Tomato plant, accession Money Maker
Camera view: horizontal (90 deg, fisheye); turntable rotation: 300 degrees
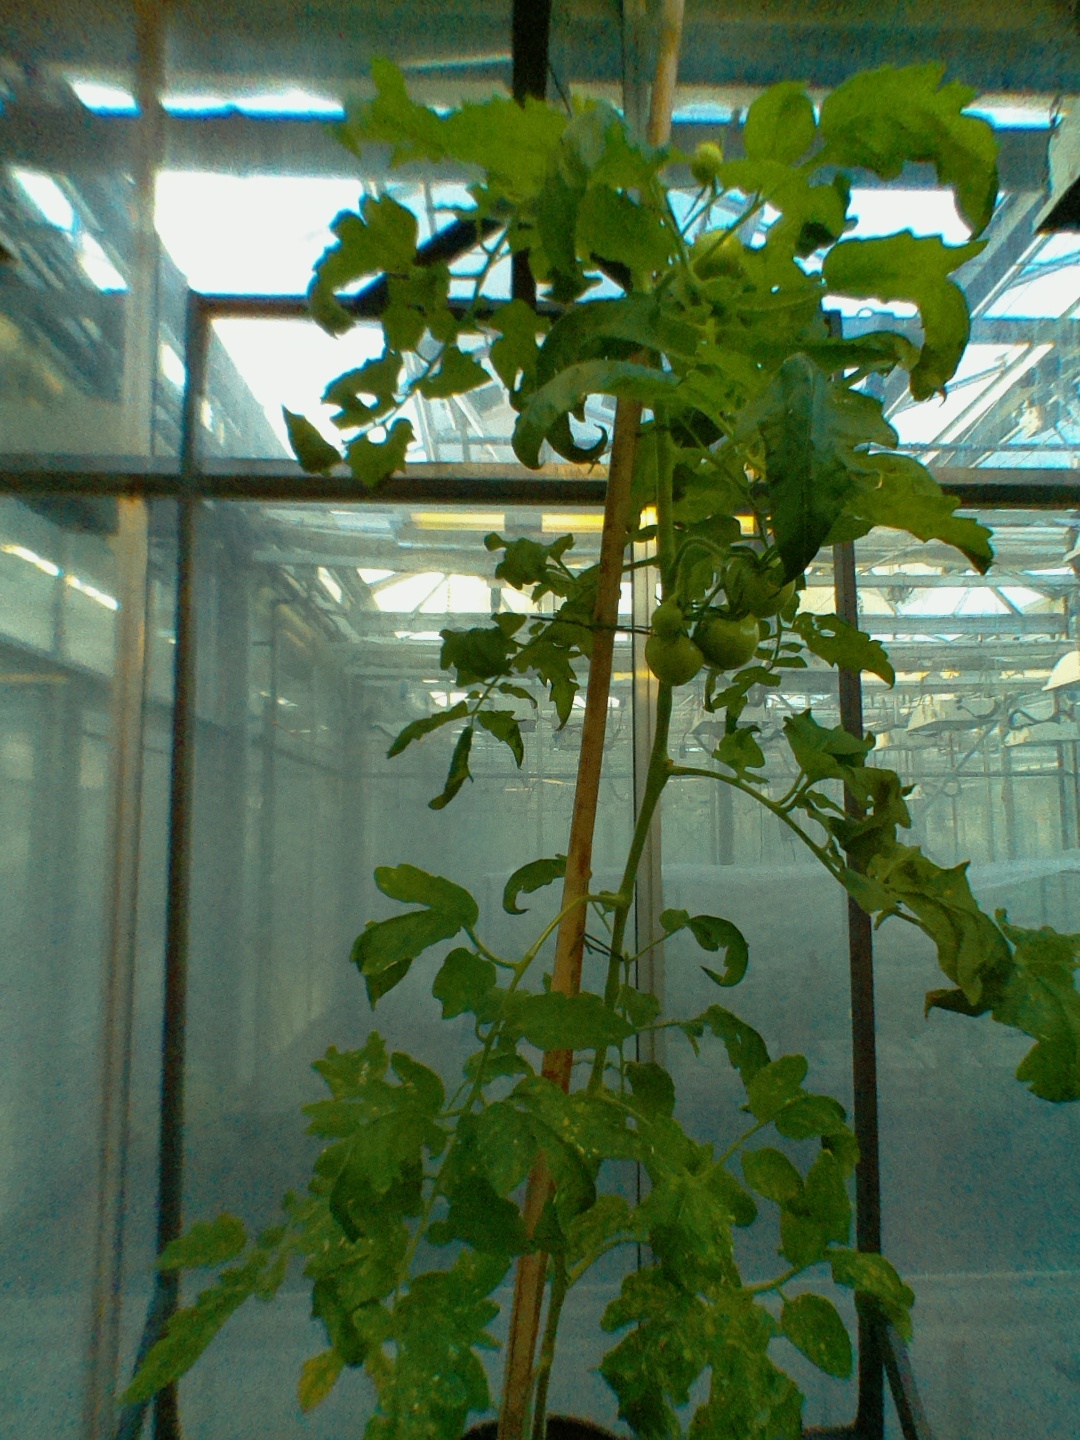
BBCH growth stage 74: 40%-50% of final fruit size